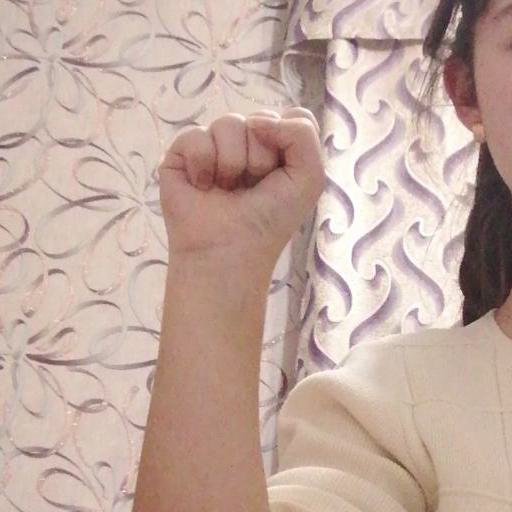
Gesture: fist